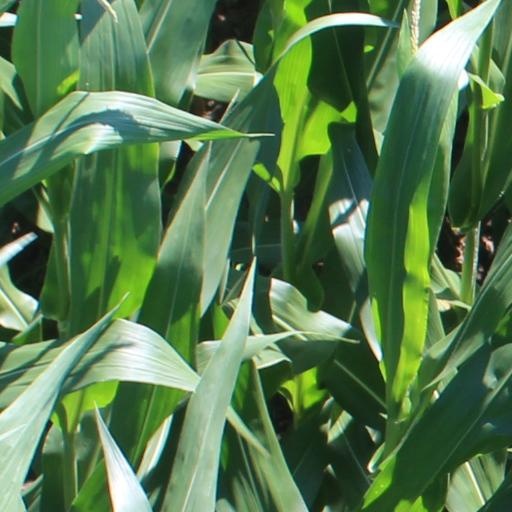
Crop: maize; corn